10K run

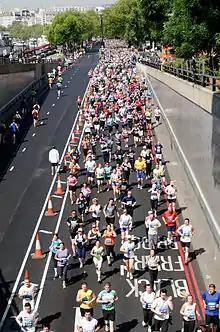
The mass public race at the 2012 London 10000 race

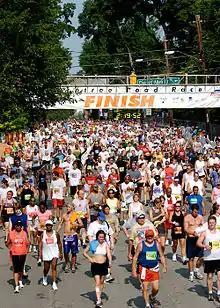
Amateur runners completing the very large 2006 Peachtree Road Race

The 10K run is a long-distance road running competition over a distance of . Also referred to as the 10K road race, 10 km, or simply 10K, it is one of the most common types of road running event, alongside the shorter 5K and longer half marathon and marathon. It is usually distinguished from the 10,000 metres track running event by stating the distance in kilometres, rather than metres.